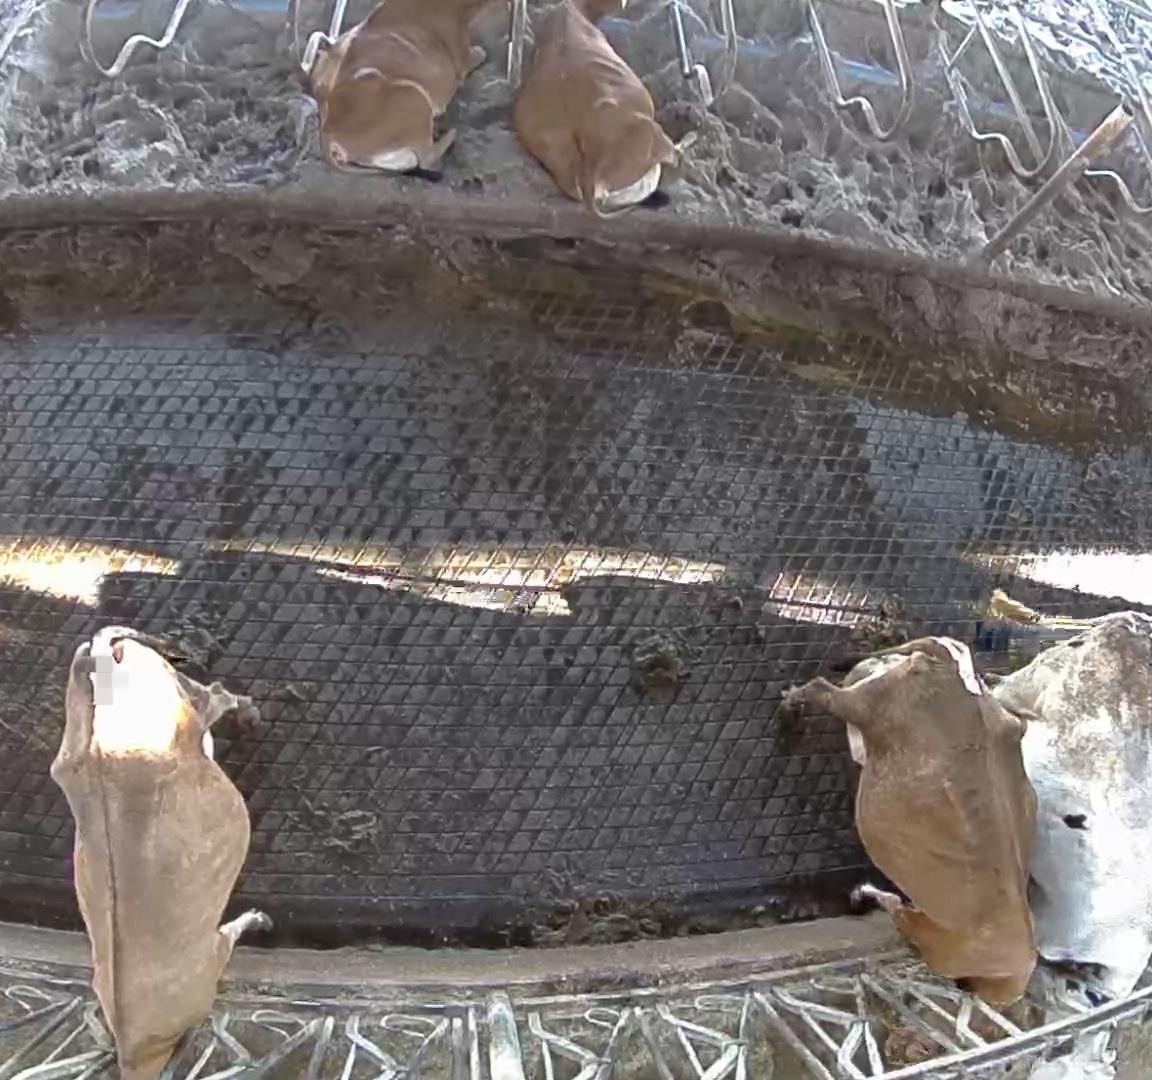
Number of cows: 3